Stefan Vladislav II

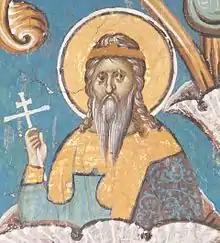
Vladislav at Dečani (frescoes finished in 1350).

Stefan Vladislav II (1270–after 1326) was a King-pretender to the royal throne of the Kingdom of Serbia in 1316 and again in 1321, and Lord of Syrmia from 1316 to 1325. He was the eldest son of Serbian King Stefan Dragutin (ruled 1276–1282) and Catherine of Hungary. In 1282, Dragutin became ill and abdicated in favor of his younger brother Stefan Milutin, under the condition that Milutin would be succeeded by Dragutin's son Vladislav. Dragutin continued to rule the royal domain of Syrmia, which was later inherited by Vladislav (1316), who tried to secure Serbian royal crown, but failed, and later tried again after Milutin died in 1321, but also failed. He continued to rule in Syrmia until 1325.